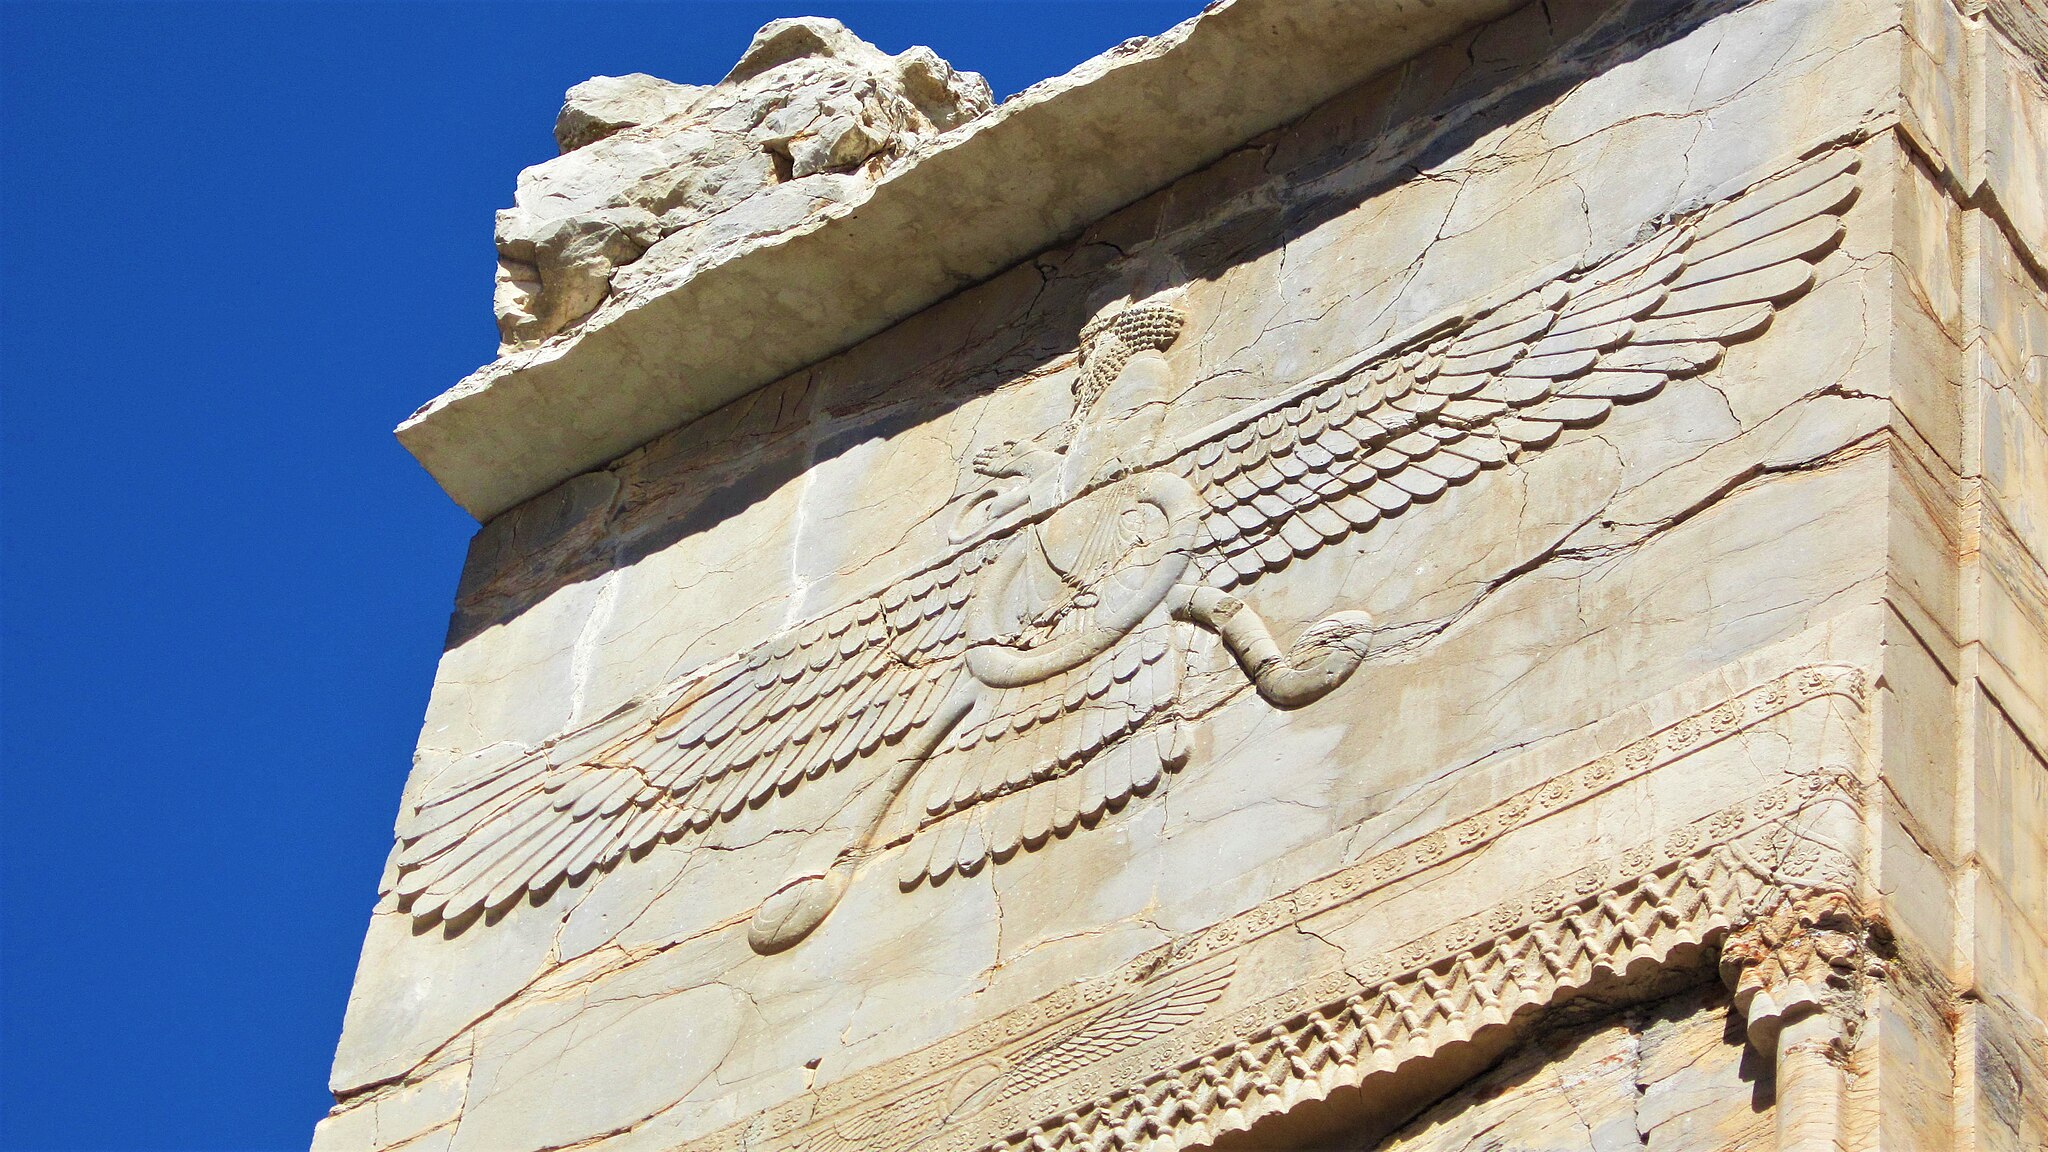
Title: Faravahar sign in Takhte Jamshid
Date: 2012-03-18 10:23:42
Categories: Images from Wiki Loves Monuments 2019, Self-published work, Cultural heritage monuments in Iran with known IDs, Uploaded via Campaign:wlm-ir, Images from Wiki Loves Monuments in Marvdasht, 2012 in Persepolis, Iran photographs taken on 2012-03-18, Images from Wiki Loves Monuments 2019 in Iran, Relief of Faravahar, Tripylon, Persepolis